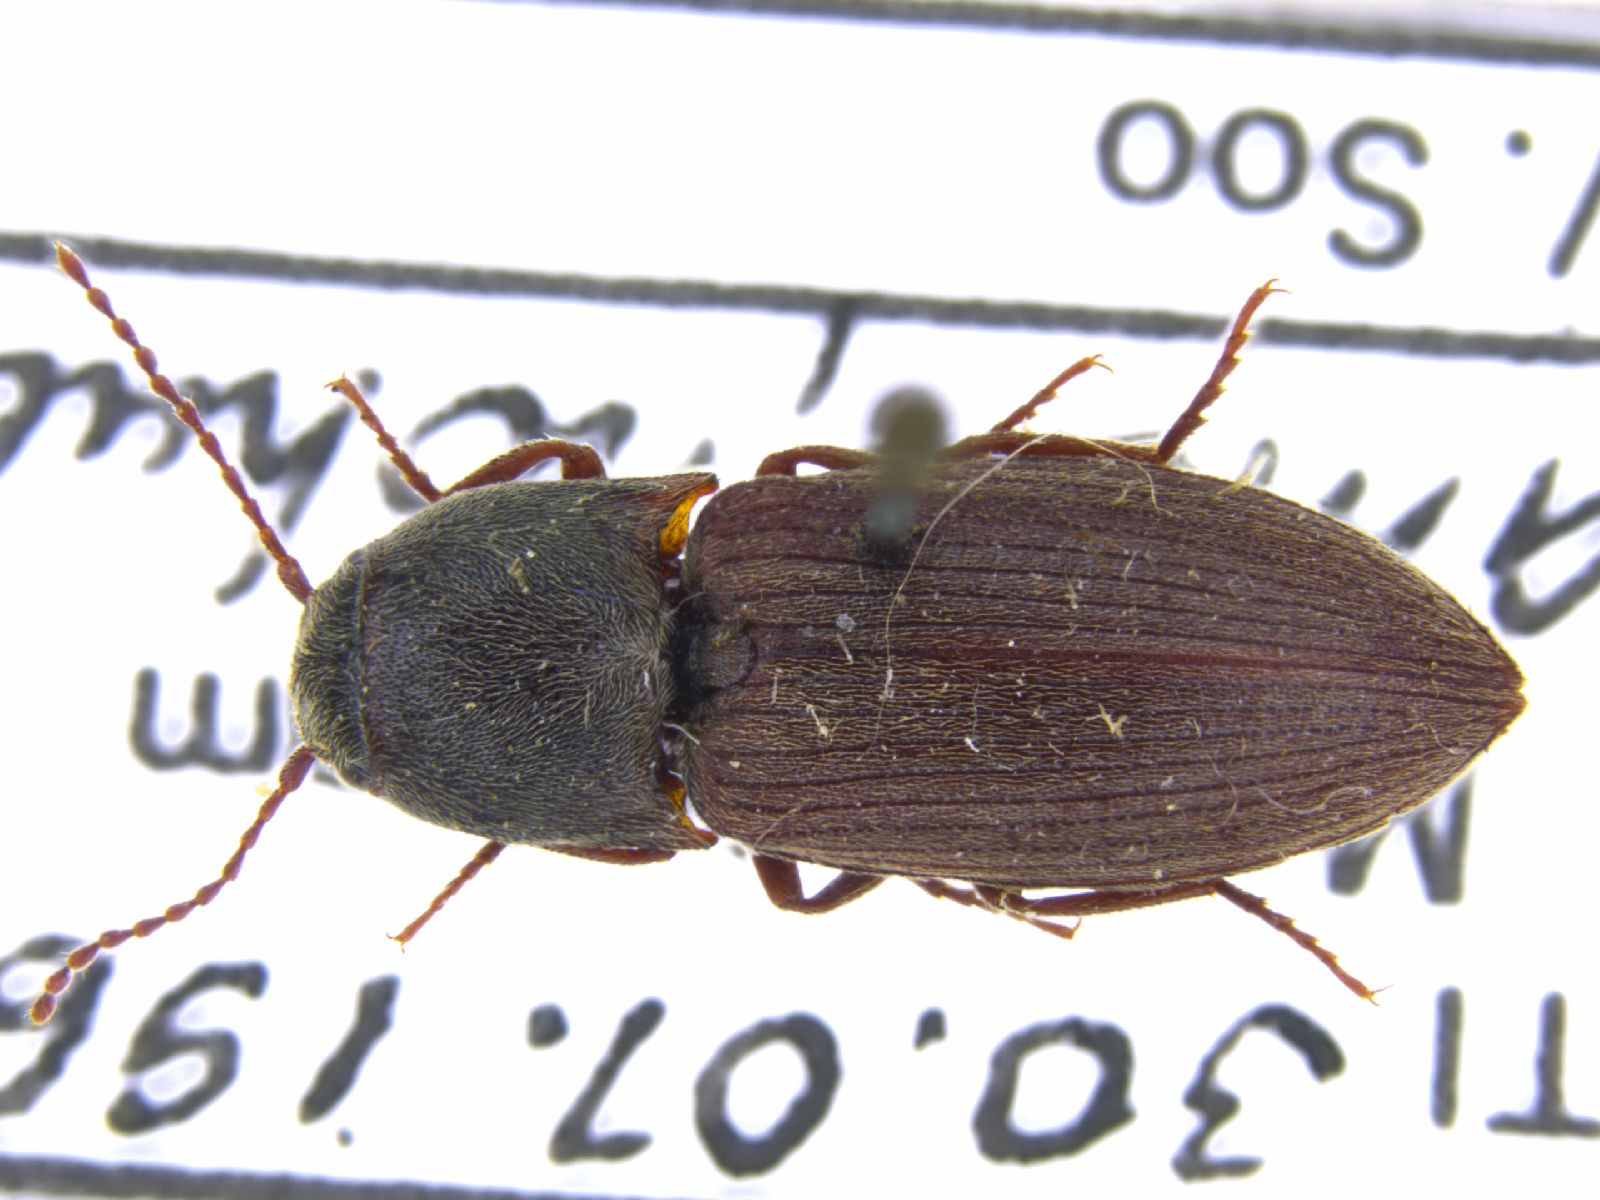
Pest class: clickbeetles_wireworms